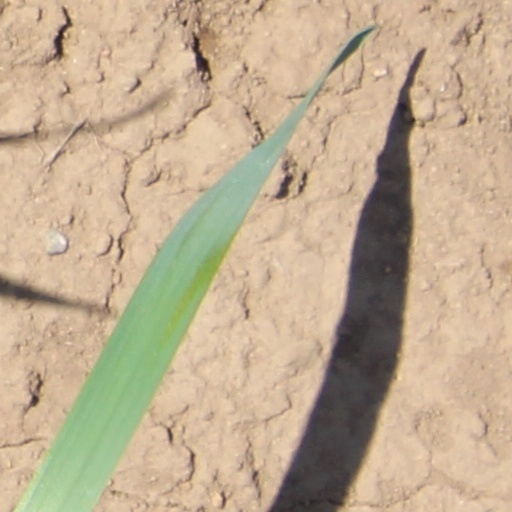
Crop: wheat